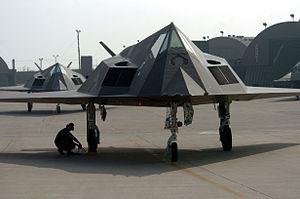
Kunsan Air Base est une base de l'United States Air Force située près de la ville de Gunsan en Corée du Sud.